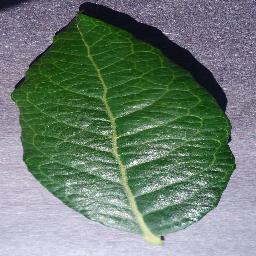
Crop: blueberry
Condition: healthy